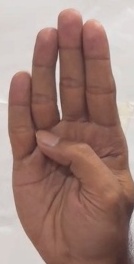
ASL sign: B